Lailong station

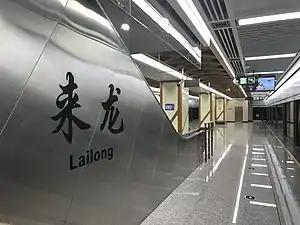

Lailong is a station on Line 4 of the Chengdu Metro in China.